Burma campaign (1944)

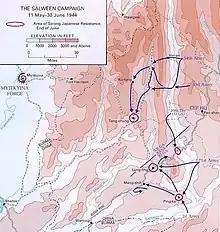
The Salween Campaign, 1944

The Chinese forces on the Yunnan front mounted an attack starting in the second half of April, with nearly 40,000 troops crossing the Salween River on a front. Within a few days some twelve Chinese Divisions, totalling 72,000 men under the command of General Wei Lihuang, were attacking the Japanese 56th Division. The Japanese forces in the North were now fighting on two fronts, against the Allies from the North West and the Nationalist Chinese from the North East.